Hammam

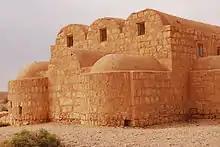
Qusayr 'Amra in Jordan, among the earliest known examples of Islamic bathhouses, dating from the Umayyad period (7th–8th century)

Public bathhouses were a prominent civic and urban institution in Roman and Hellenistic culture and were found throughout the Mediterranean world. They remained important in the cities of the early Byzantine Empire up to around the mid-6th century, after which the construction of new bathhouses declined and existing ones were gradually abandoned.